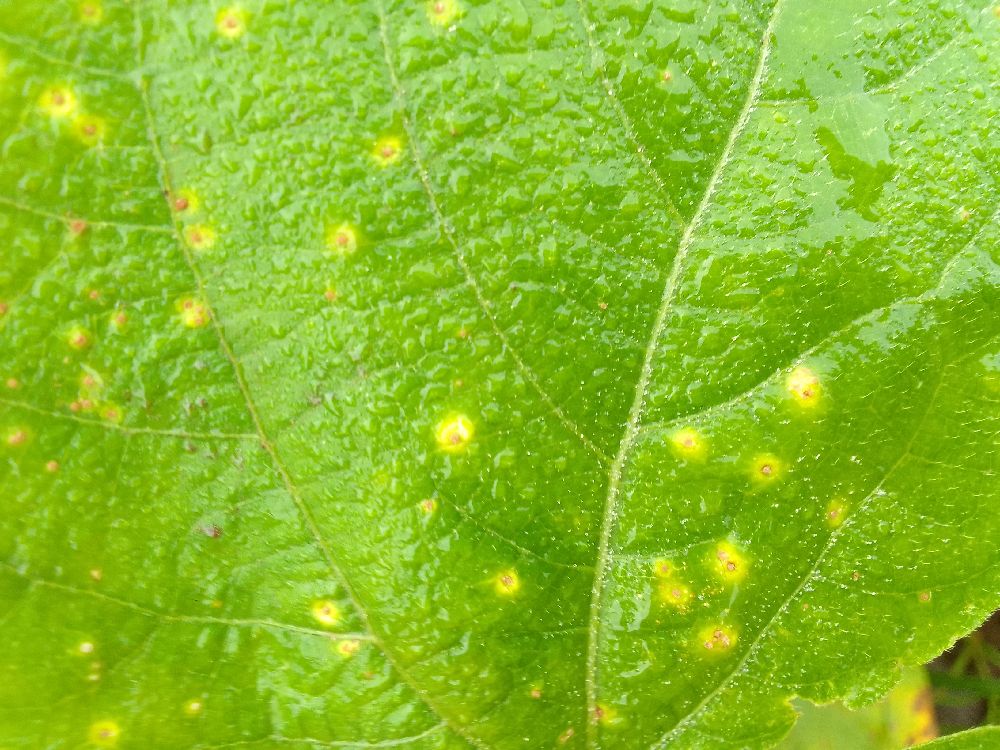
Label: rust